St Bernard's Hospital, Hanwell

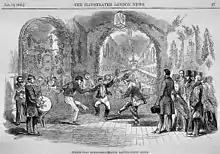
Twelfth Night at the Hanwell Asylum.

Originally planned to house 450 patients, with space for a further 150, its capacity was reduced back to 300, with space for another 150. This was due to fears of an outcry if the local tax rate increased too sharply. At first the number of paupers admitted was low due to the charge of nine shilling per week each, this being higher than the workhouses and jails, but by force of the law the asylum was full within six months and more space was badly needed. In November of the same year, work on building extensions began to address this problem, and so started the almost continuous process of rebuilding and improvements that go on in the present day.